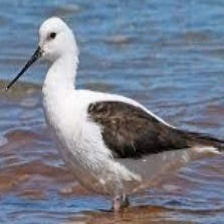
Species: BANDED STILT
Scientific name: CLADORHYNCHUS LEUCOCEPHALUS